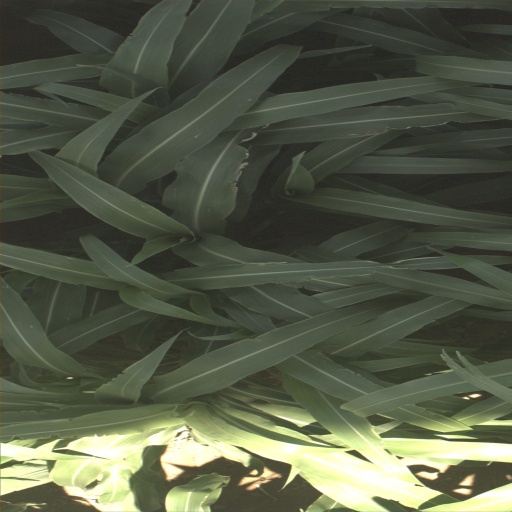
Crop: sorghum